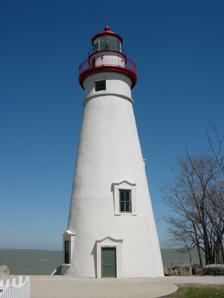
Building: Marblehead Light (Ohio)
Country: United States of America
Year built: 1822
Lighthouse in Ohio, US For the lighthouse in Massachusetts, see Marblehead Light (Massachusetts) . Lighthouse Marblehead Light Location OH 163, Marblehead , Ohio Coordinates 41°32′11.2″N 82°42′42.2″W / 41.536444°N 82.711722°W / 41.536444; -82.711722 Tower Constructed 1822 Construction limestone Automated 1958 Height Tower – 50 feet (15 m) Shape Pyramidal frustum of a cone tower Markings White with red markings, parapet and roof Heritage National Register of Historic Places listed place Light First lit 1822 Focal height 20.5 m (67 ft) Lens Fresnel lens Range 11 nautical miles (20 km; 13 mi) Characteristic Green, flashes every 6 seconds Marblehead Lighthouse U.S. National Register of Historic Places Area 4 acres (1.6 ha) Built 1820 Architect Kelley, William Architectural style Cone Shaped Lighthouse NRHP reference No. 69000148 Added to NRHP December 17, 1969 Marblehead Lighthouse in Marblehead, Ohio , United States , is the oldest lighthouse in continuous operation on the American side of the Great Lakes . It has guided sailors safely along the rocky shores of Marblehead Peninsula since 1822, and is an active aid to navigation . History In 1819, the fifteenth U. S. Congress recognized the need for navigational aides along the Great Lakes and set aside $5,000 for the construction of a light tower at the entrance to Sandusky Bay . In 1821, contractor William Kelly (assisted by local-area residents Amos Fenn and Wm.B. Smith) [ full citation needed ] built the 50-foot (15 m) tower of native limestone on the tip of the Marblehead Peninsula . The base of the tower is 25 feet (7.6 m) in diameter, with walls 5 feet (1.5 m) thick. It narrows to 12 feet (3.7 m) at the top, with 2-foot (0.61 m) thick walls. Before it was automated, fifteen lighthouse keepers (two of whom were women) in succession tended the beacon. The first keeper was Benajah Wolcott, a Revolutionary War veteran and one of the first settlers on the peninsula (although from 1819 to 1821, resided in the City of Sandusky. ) [ full citation needed ] . After the completion of the lighthouse and also an adjacent stone "keeper's house" in 1821, Wolcott and his family moved into that official "keeper's house". Each night, he lit the wicks of the 13 whale oil lamps that were the original light fixture (composed of multiple metal reflectors, every sixteen inches—406 mm—in diameter, which helped project the light across the lake).  Other duties of the lighthouse keeper included compiling a log of passing ships, noting the weather conditions, and organizing rescue efforts.  After Wolcott died in 1832, his wife, Rachel, took over these duties (and afterward, her final husband, Jeremiah VanBenschoter, took over those same duties). In 1858, the whale oil lamps were replaced by the light from a single kerosene lantern magnified by a Fresnel lens ; this specialized, curved glass lens created a highly visible, fixed white light.   In 1880, the original 1821 stone keeper's-house (adjacent to the lighthouse) was replaced with the present large wood-frame Keeper's House.  [ Note: these structures should not be confused with the (so-called) "Keepers' House" /Wolcott House, which is approx.3 miles (4.8 km) distant from the lighthouse.] A lifesaving station was built one-half mile (800 m) west of the lighthouse in 1876. Lucien Clemons, who with his two brothers saved two sailors from a shipwreck off the peninsula on May 1, 1875, was named the first commander. The turn of the century ushered in new technology as well as structural changes including the addition of another 15 feet (4.6 m) to the tower's height. A clock-like mechanism was installed to rotate the lantern, creating the appearance of a brilliant flash of light every 10 seconds. This system required that the lighthouse keeper crank the weights every three hours through the night to keep the lantern turning. An improved Fresnel lens with prism surfaces created an even more brilliant beacon. An electric light finally replaced the kerosene lantern in 1923, dramatically increasing the intensity of the signal. During World War II , the lighthouse became strategically important for national defense. The last civilian lighthouse keeper resigned, and the United States Coast Guard assumed responsibility for the beacon in 1946. The beacon was automated in 1958. With its original finish tattered by time and harsh weather, the exterior of the lighthouse tower was given a fresh coat of new stucco the same year. The Ohio Department of Natural Resources has maintained the property surrounding the lighthouse since 1972 and accepted ownership of the Marblehead Lighthouse tower in May 1998. The U.S. Coast Guard continues to operate and maintain the lighthouse beacon. In 2012 an LED light was installed. Its green signal flashes every six seconds and is visible for 11 nautical miles (20 km; 13 mi). The distinctive green distinguishes the lighthouse signal from white lights coming from air beacons. Marblehead Lighthouse was one of five lighthouses chosen for the "Lighthouses of the Great Lakes" series postage stamp designed by Howard Koslow in 1995. There was one lighthouse chosen on each of the Great Lakes .  The five lighthouses are Split Rock Light on Lake Superior , St Joseph Light on Lake Michigan , Spectacle Reef Light on Lake Huron , Marblehead Light (Ohio) on Lake Erie and Thirty Mile Point Light on Lake Ontario . In 2001-2002 the state renovated the tower and keeper's house for $500,000. In 2004 the Fresnel lens was returned to the light station from the Marblehead Coast Guard Station, where it was previously on display. Marblehead Lighthouse State Park The lighthouse is now part of the 9-acre (3.6 ha) Marblehead Lighthouse State Park .  The park features picnic tables and offers views of Lake Erie , Sandusky Bay , Kelleys Island , and South Bass Island .  The Marblehead Lighthouse Historical Society operates the Marblehead Lighthouse Museum in the old keeper's house.  Exhibits include the lighthouse, a Fresnel lens , ice harvesting, ice fishing, the local maritime industry, ships, a replica Lifesaving Station, local fossils, and shipwrecks. Visitors can take tours of the lighthouse tower in the summer.  The museum is open when tours are available. In May 2010, the band Owl City featured this lighthouse in their music video for their hit single " Vanilla Twilight ". In 2016, a replica of the 1876 U.S. Lifesaving Station was built on the State Park property. The lifesaving station museum is located near the Lighthouse on the State Park Property and features a variety of exhibits and an authentically restored 27-foot Coast Guard rescue boat complete with a launching railway. Notes